Parliament House, Canberra

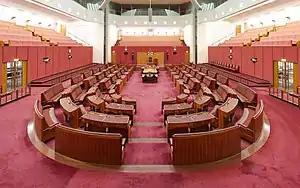
The Senate chamber

The public entrance to Parliament House opens into the main foyer leading into the Great Hall, which represents the period of early European settlement. The rich marble of the foyer is replaced with soft woods; the cramped columns become a vast open space filled with light. The end of the hall features a tapestry based on a painting by Arthur Boyd, the original of which is also displayed in the building. Once again, this tapestry does not depict any people, but emphasises the importance of land and place. On the eastern wall of the gallery of the great hall is an embroidery, designed by Kay Lawrence, measuring 15 m long and 65 cm high. This is a similar size to the Bayeux Tapestry, which despite its name is also an embroidery. It depicts early Australian history through changes to the landscape with the arrival of settlers. It was created by thousands of ordinary embroiderers who each worked on small sections of the work, to be later created into a whole.